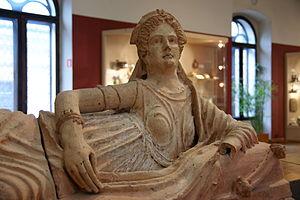
Semisdraiata ou semidistesa est un terme italien caractérisant l'attitude d'un personnage en position semi-allongée souvent appuyé sur un coude, l'autre bras allongé le long du corps se terminant souvent par une main tenant une coupe de libation, un attribut de leurs fonctions ou relevant un voile, pour les personnages des défunts sur des sarcophages et des fresques d'époque antique.